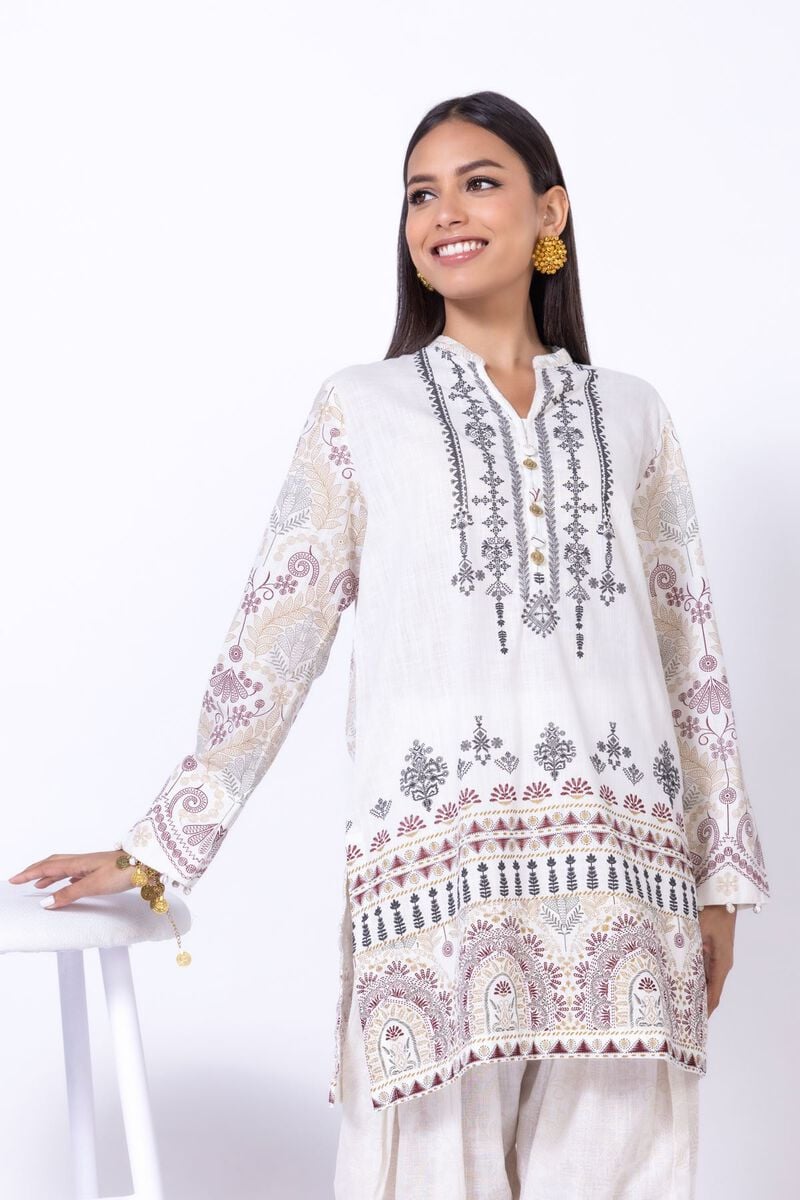
ivory multi embroidered tunic